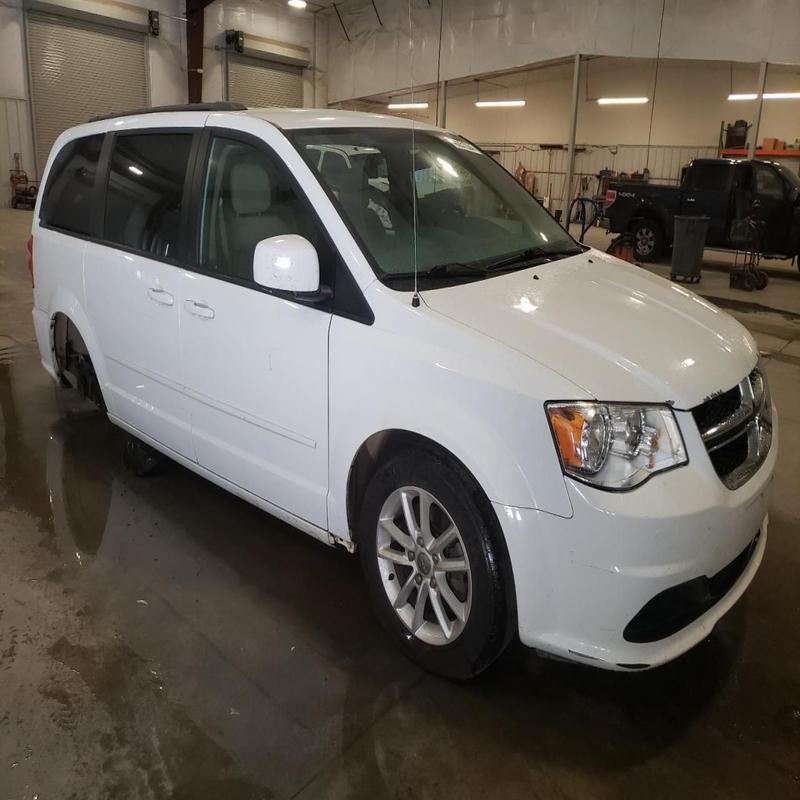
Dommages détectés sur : pare-choc avant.
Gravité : mineur